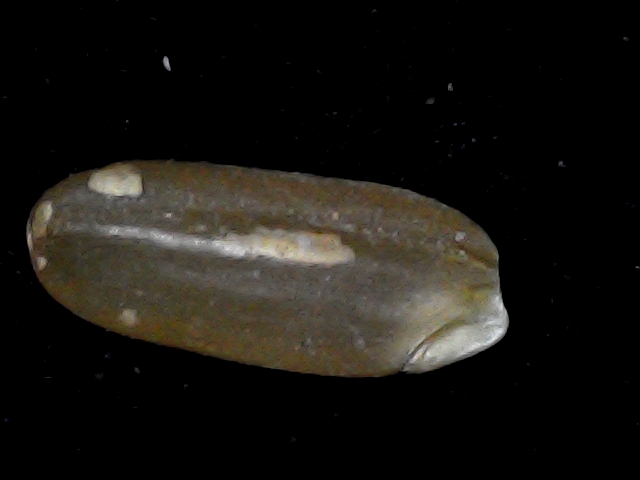
Rice variety: BD76